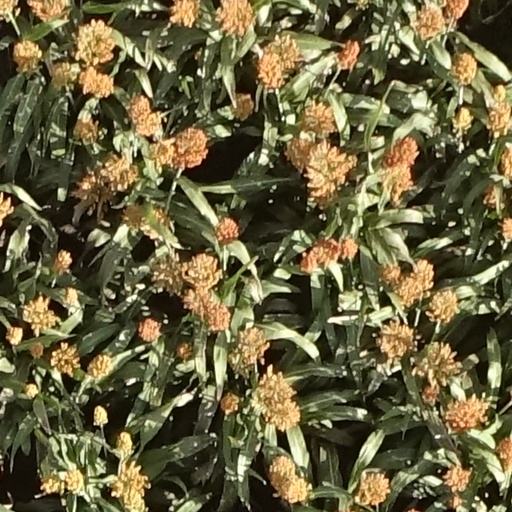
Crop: sorghum